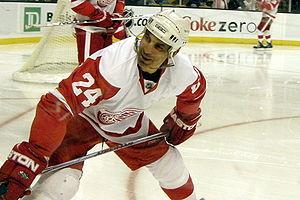
Jiří Fischer, né le 31 juillet 1980 à Hořovice en Tchécoslovaquie, aujourd'hui ville de République tchèque, est un joueur professionnel de hockey sur glace devenu entraîneur.
Chris Chelios est un joueur américain de hockey sur glace. Il a évolué au poste de défenseur durant sa longue carrière de 26 ans dans la LNH.